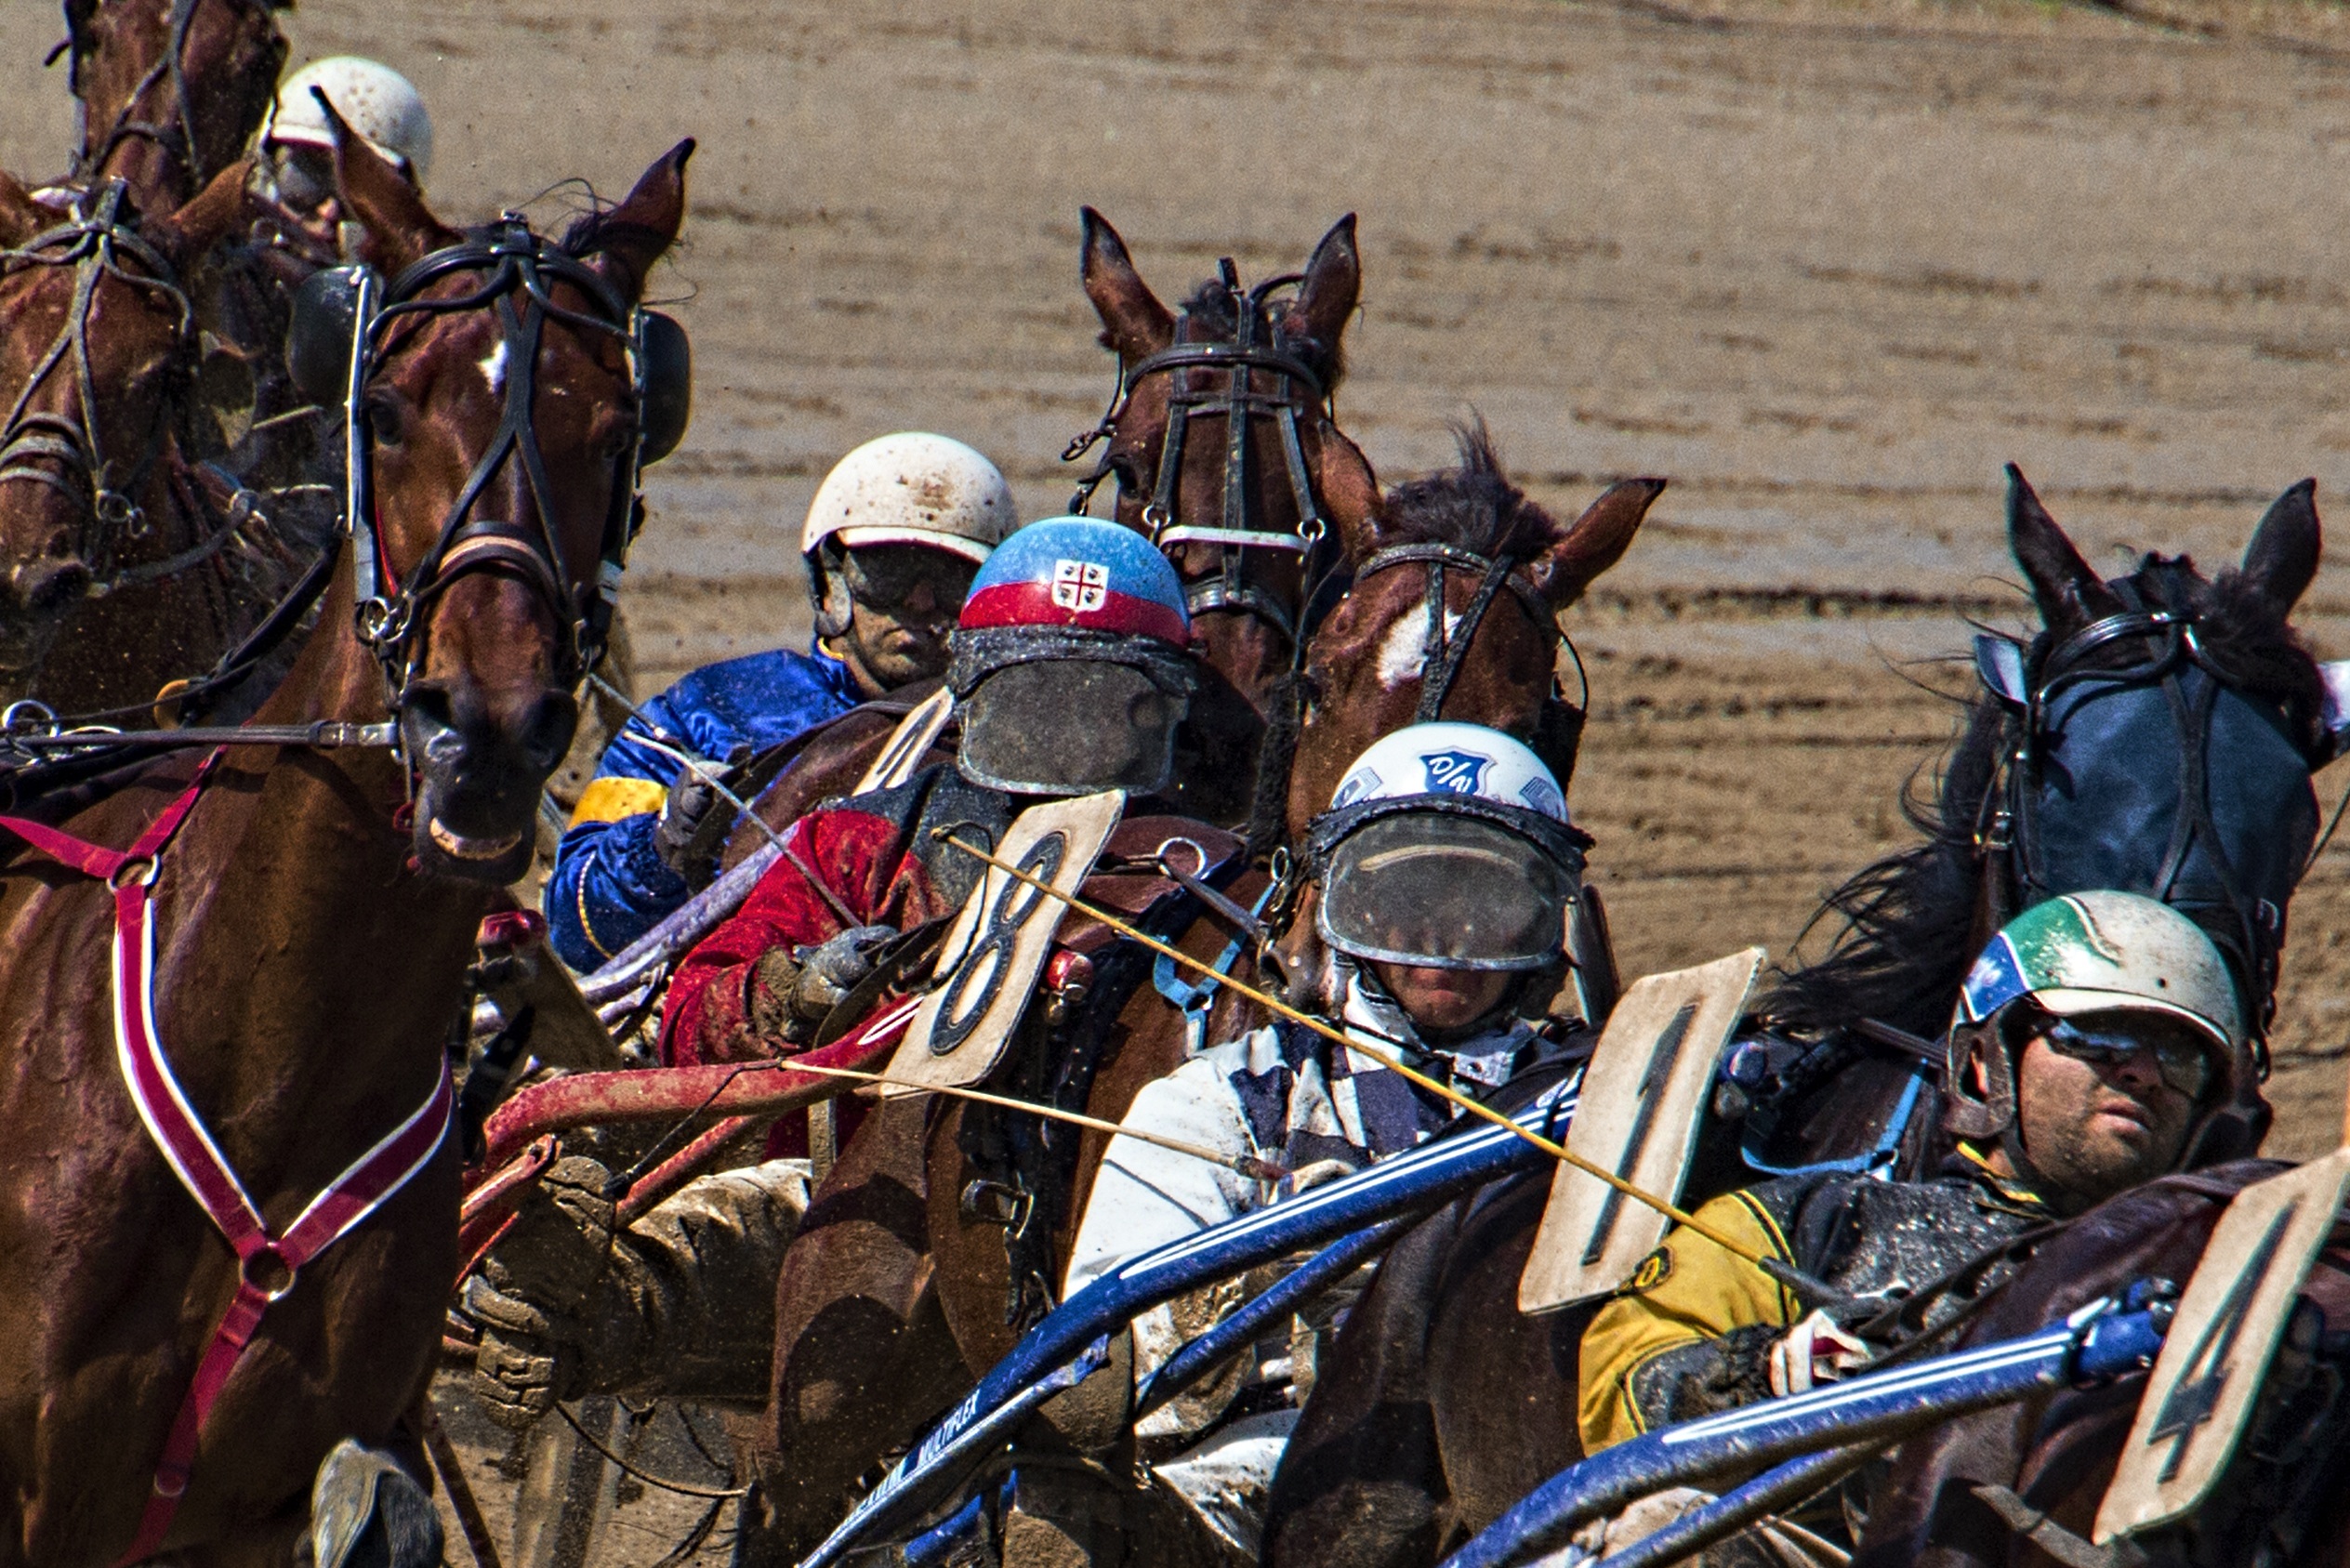
sport, atmosphere, horse, brown, mane, human, ride, equestrian, race, men, sporty, sports, animals, racing, jockey, mood, horse head, horse racing, pack animal, trotting, horse like mammal, cyclo cross, horse harness, animal sports, equestrian sport, endurance riding, horse trainer, harness racing, sporting competition